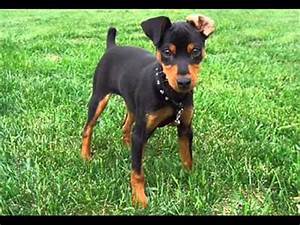
Label: dog